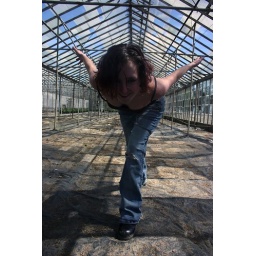
flying in the green